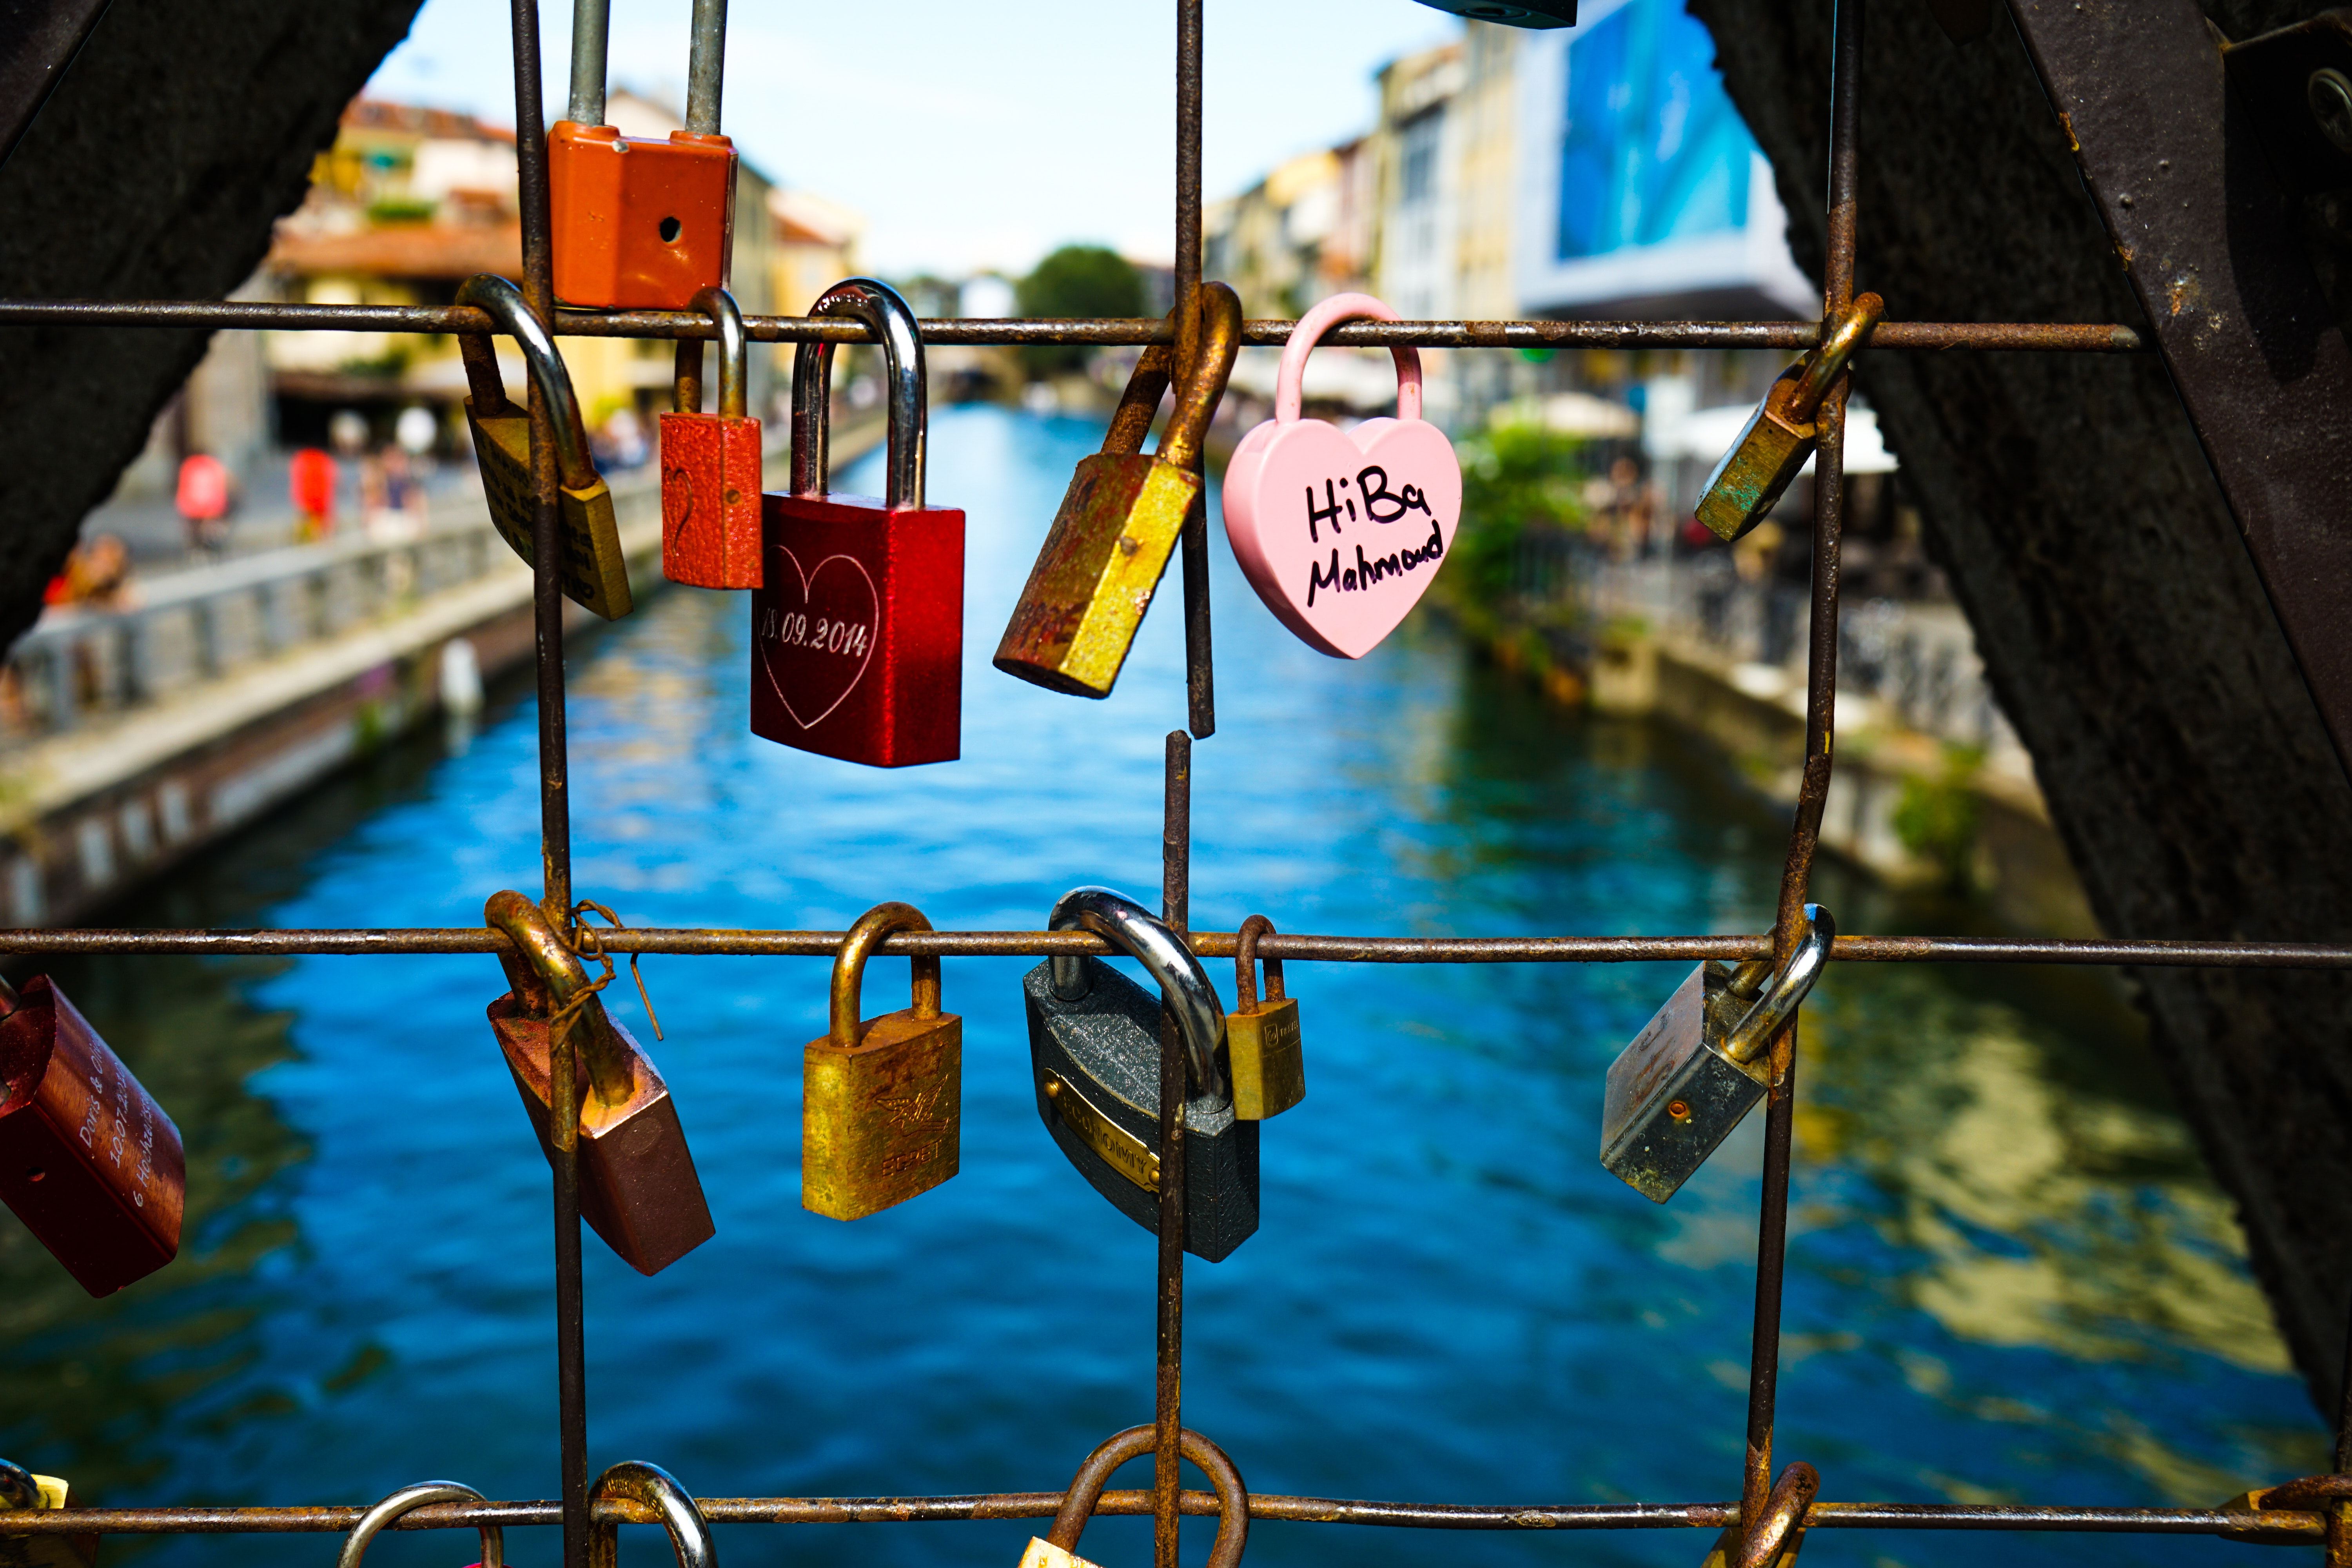
padlock, lock, water, waterway, metal, tourism